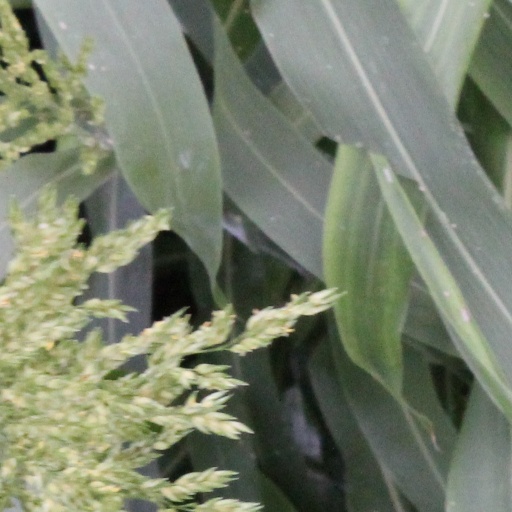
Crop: sorghum